Ollam

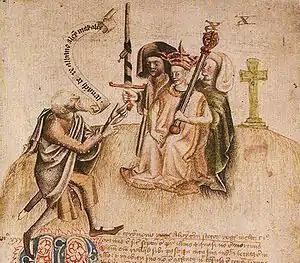
Coronation of Alexander III as King of Scots, 1249. He is being greeted by the "Ollam rígh Alban", the royal "ollam" of Scotland, who is addressing him with the proclamation "Benach De Re Albanne" ("God Bless the King of Scots").

An or ollamh (anglicised as ollave or ollav), plural ollomain, in early Irish literature, was a master in a particular trade or skill.